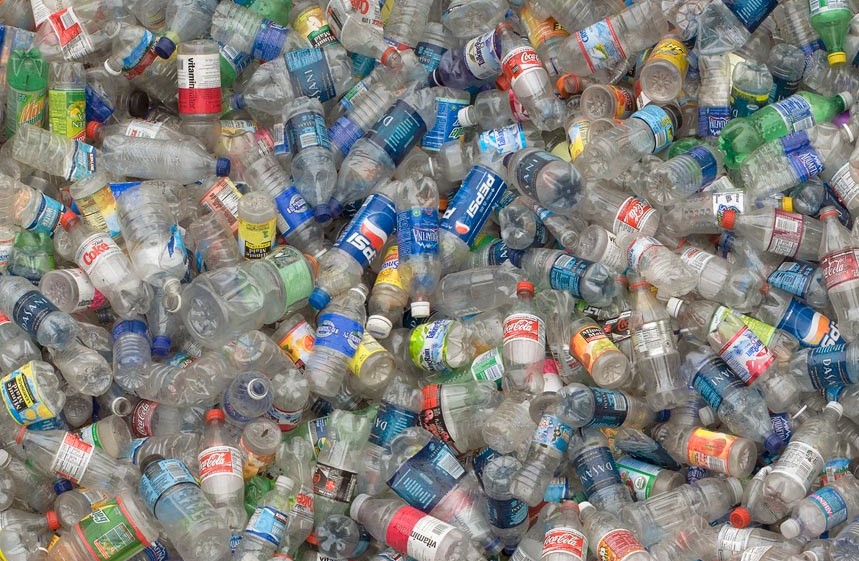
Label: plastic